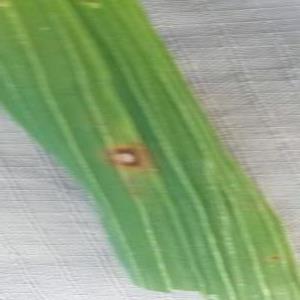
Disease: Brownspot